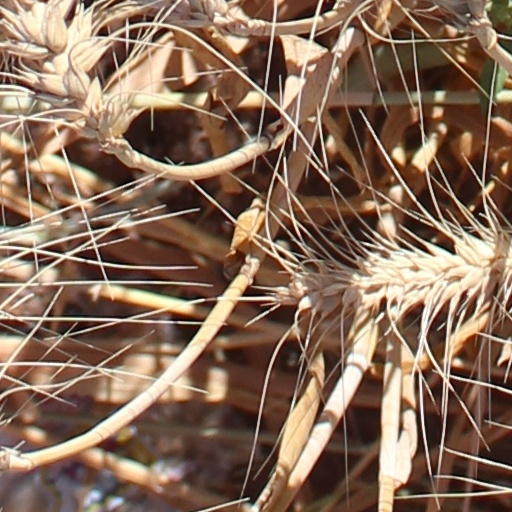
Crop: wheat